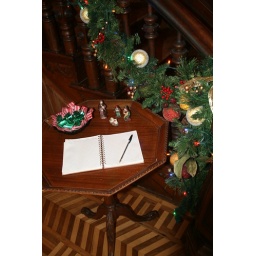
guest book table in the front hall